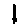
Label: 1